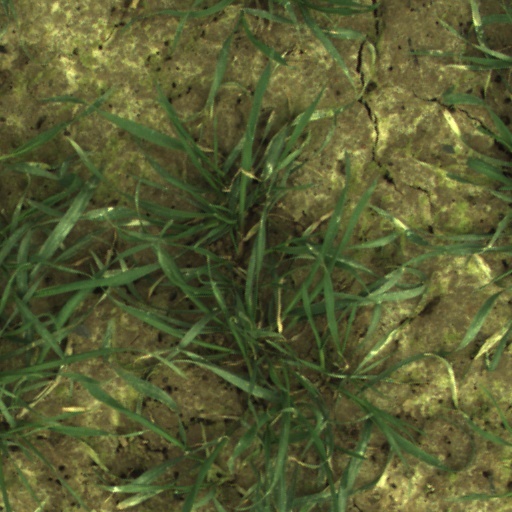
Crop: wheat